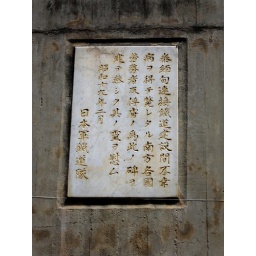
We passed this on the way to the bridge over the river Kwai. We think it was a monument to the Chinese soldiers.